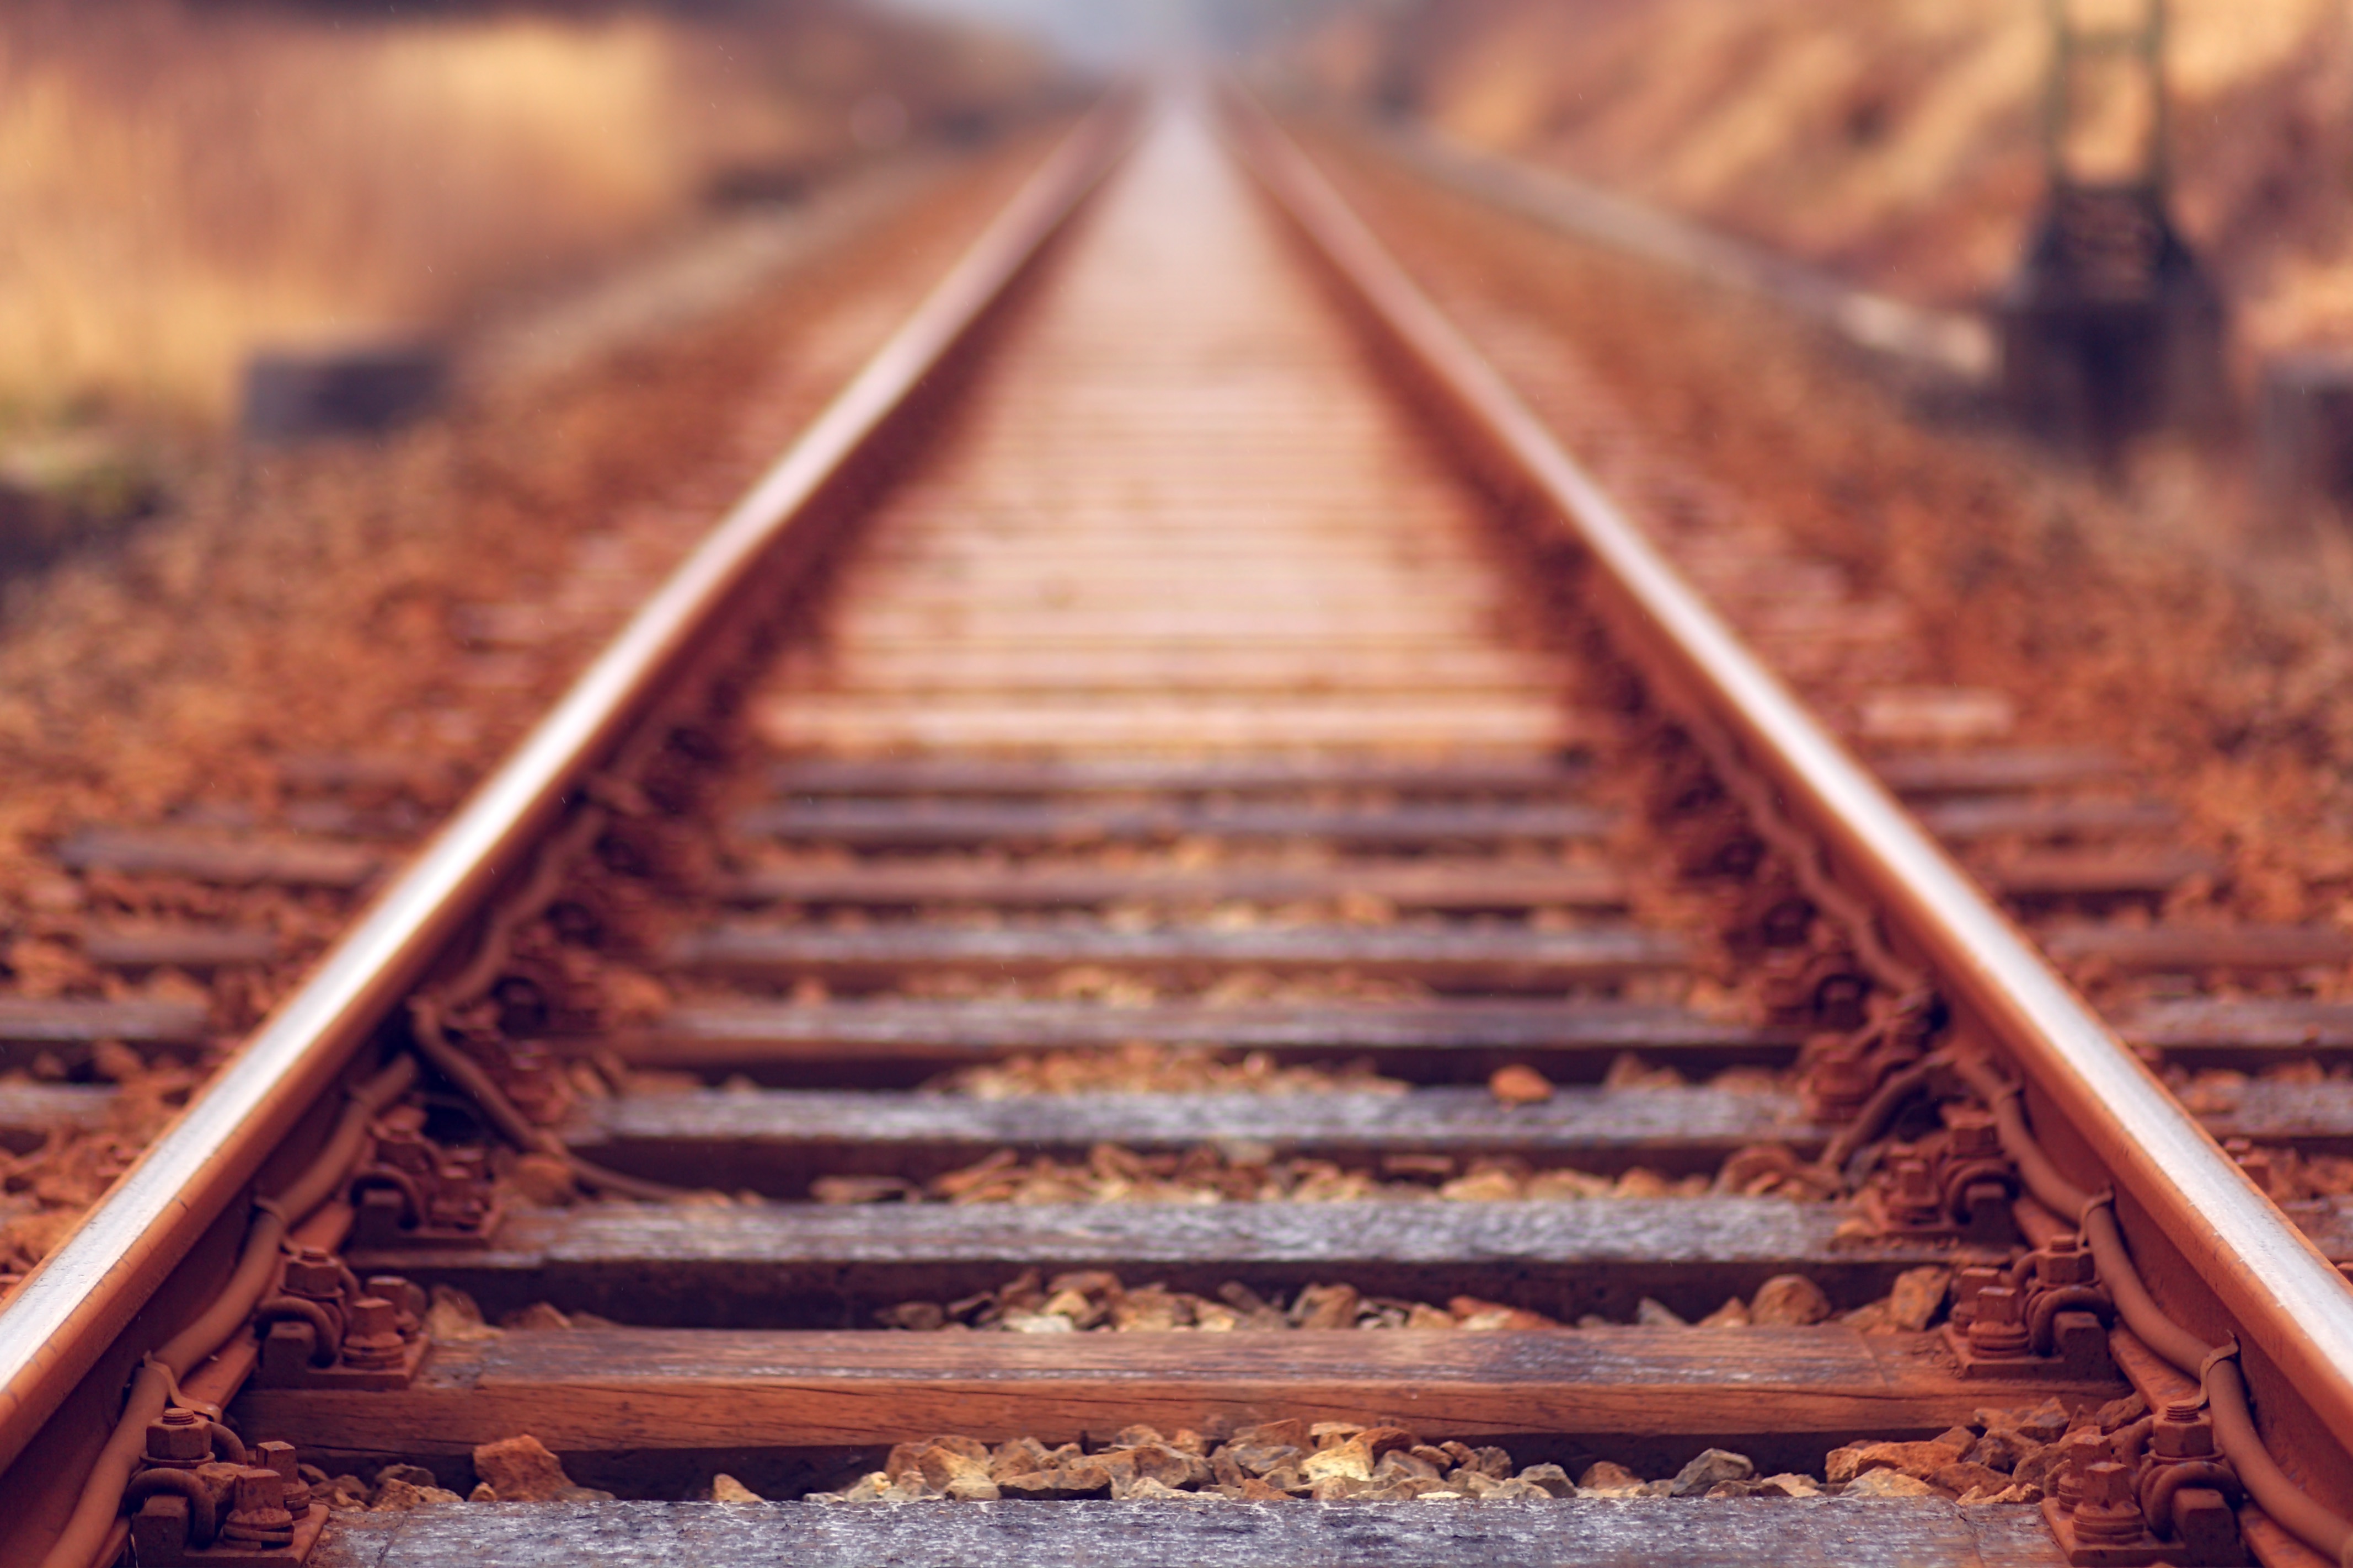
track, transport, vehicle, rail transport, rolling stock